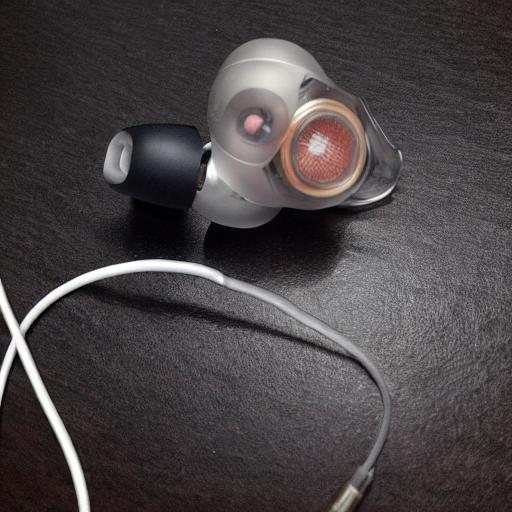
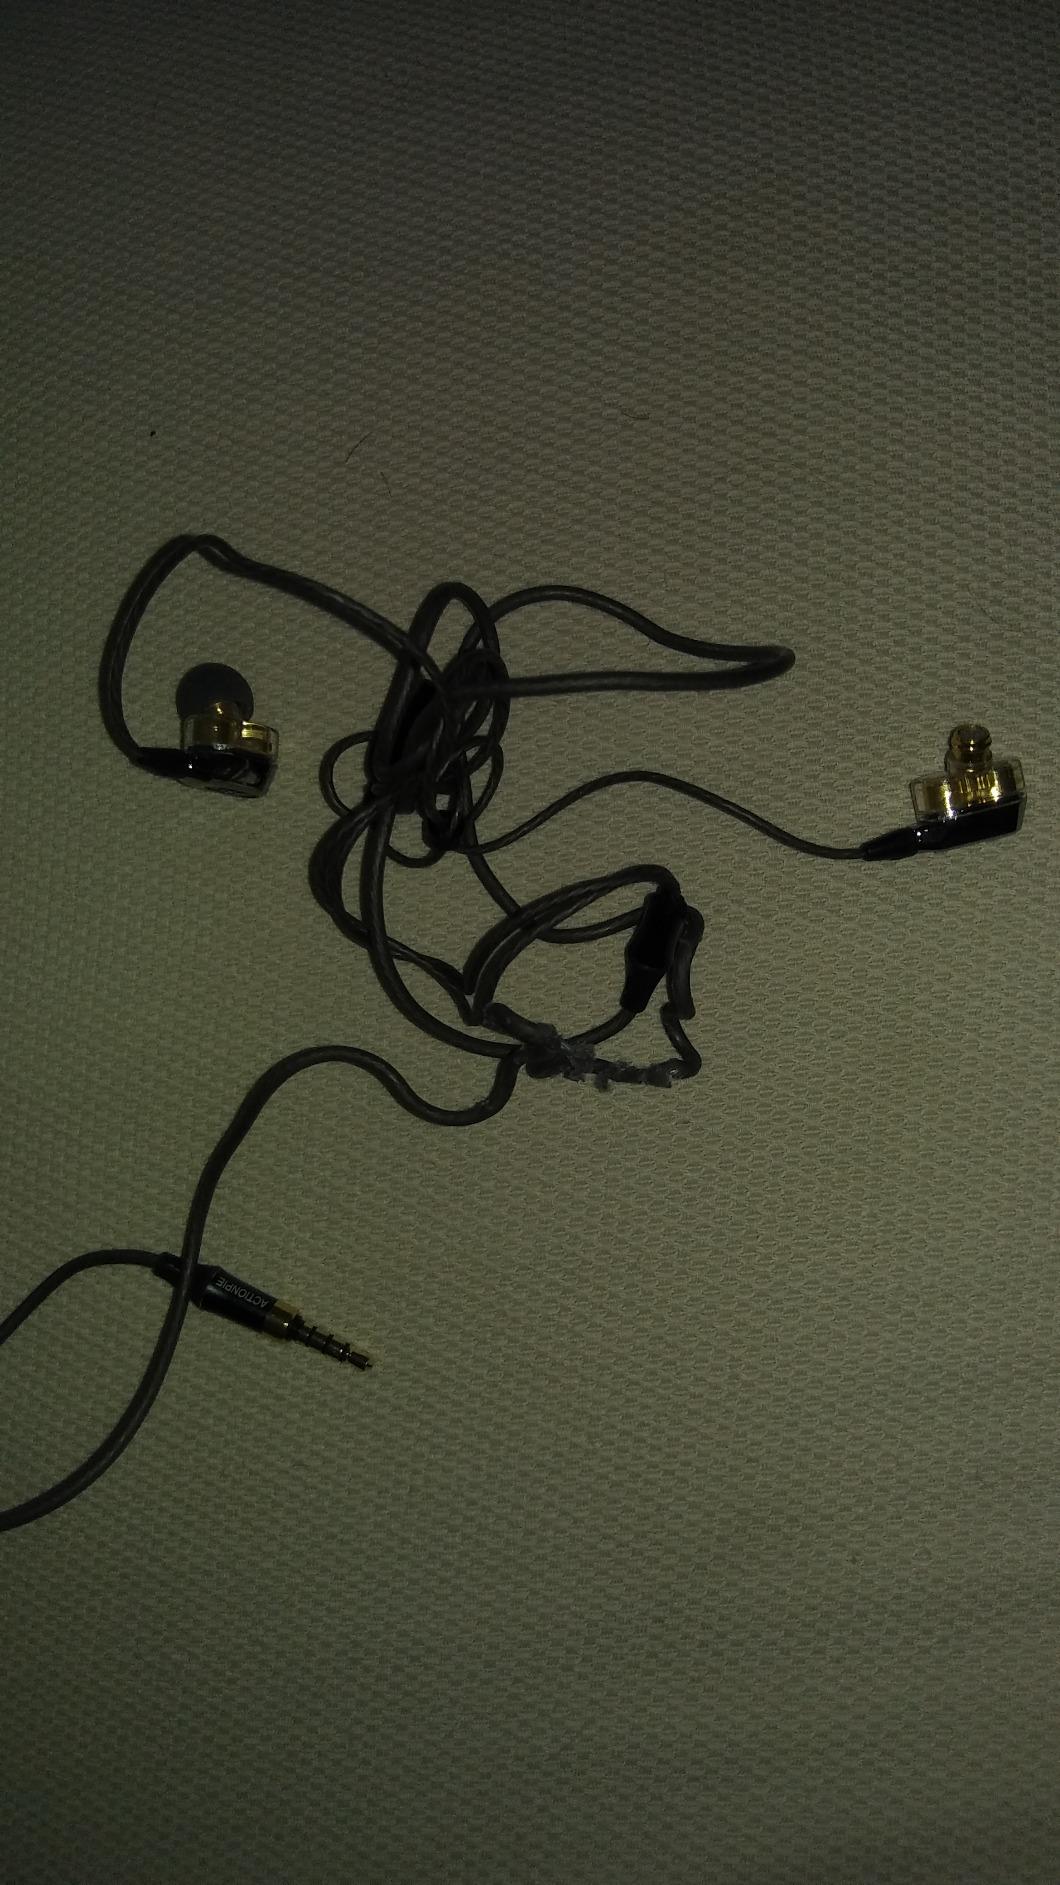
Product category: headphones
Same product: no